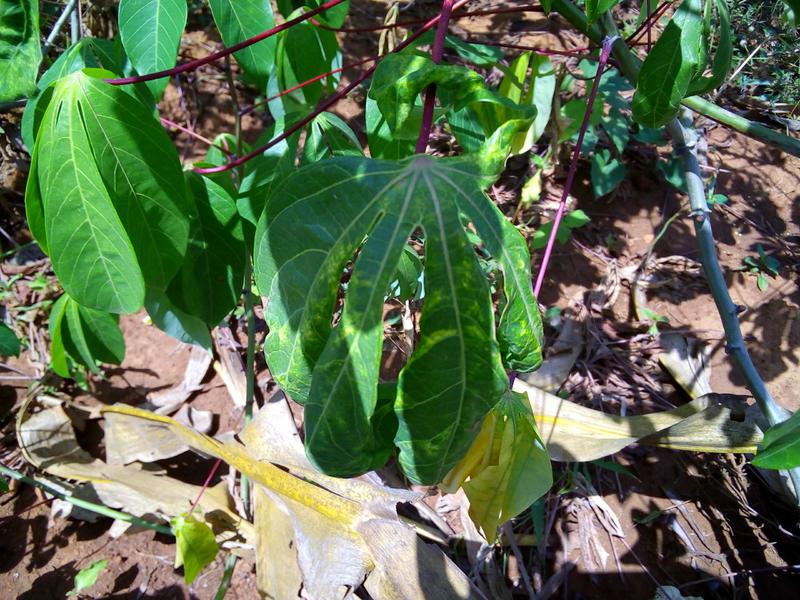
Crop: cassava
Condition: mosaic_disease